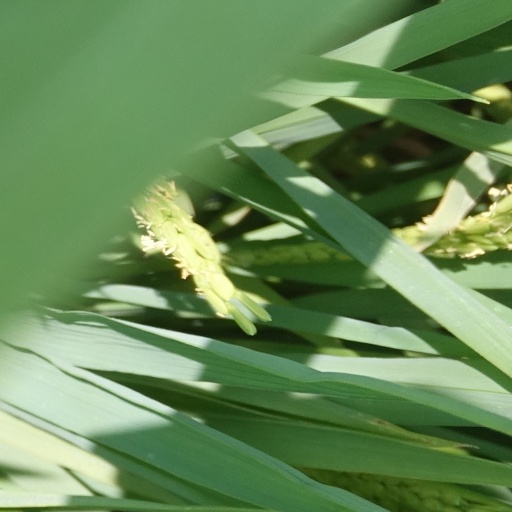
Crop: rice